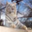
Label: cat